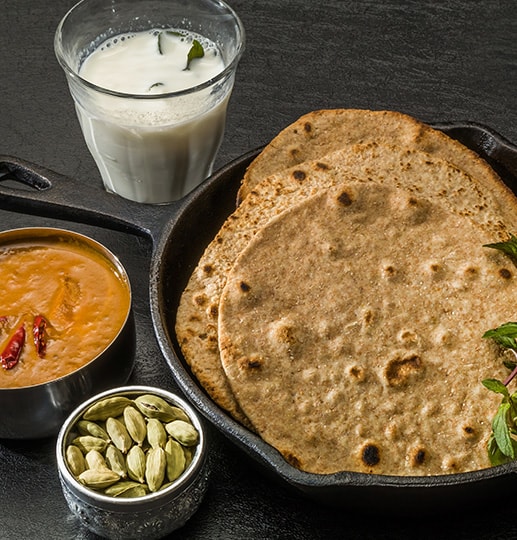
Dish: chapati